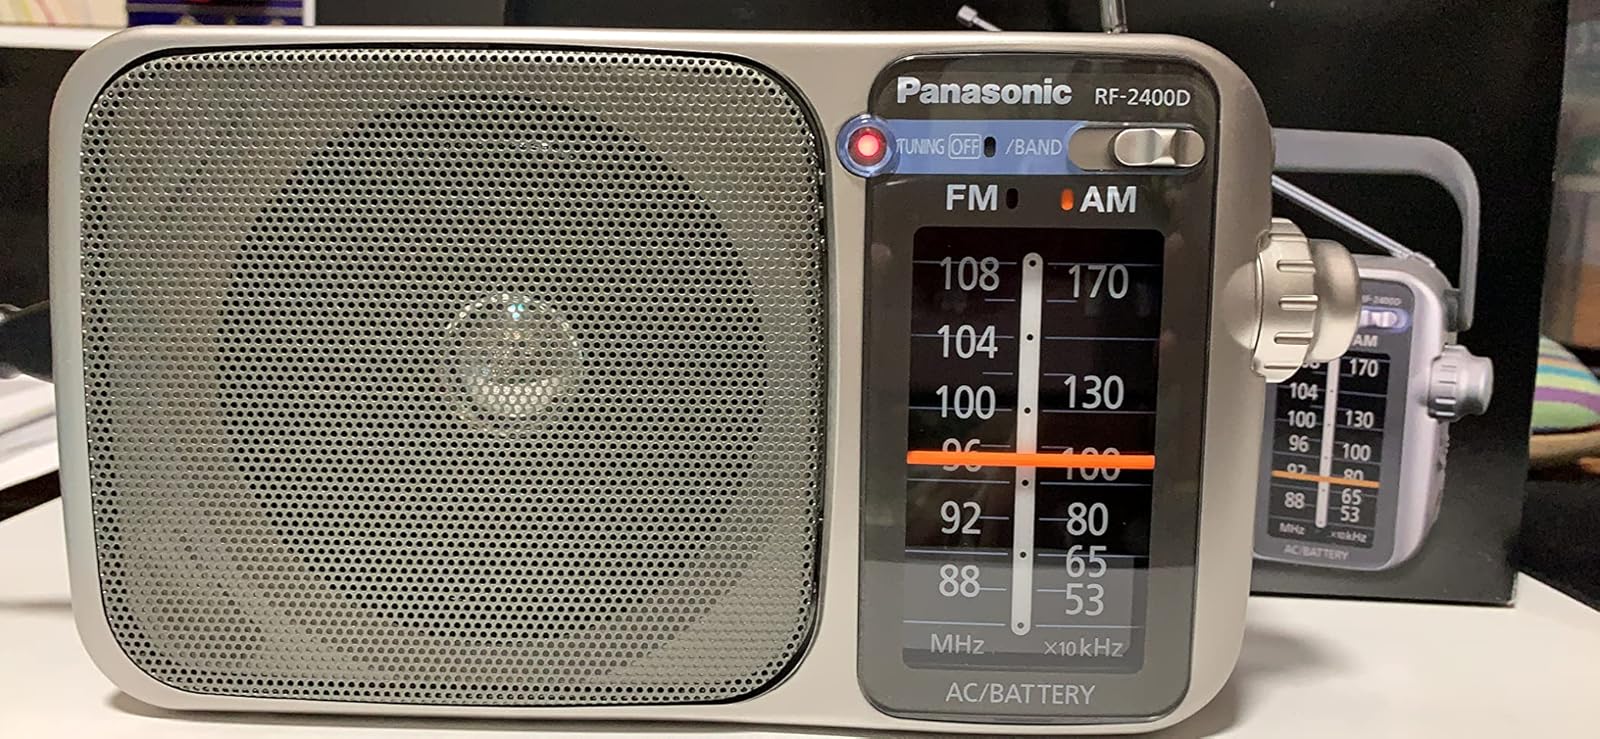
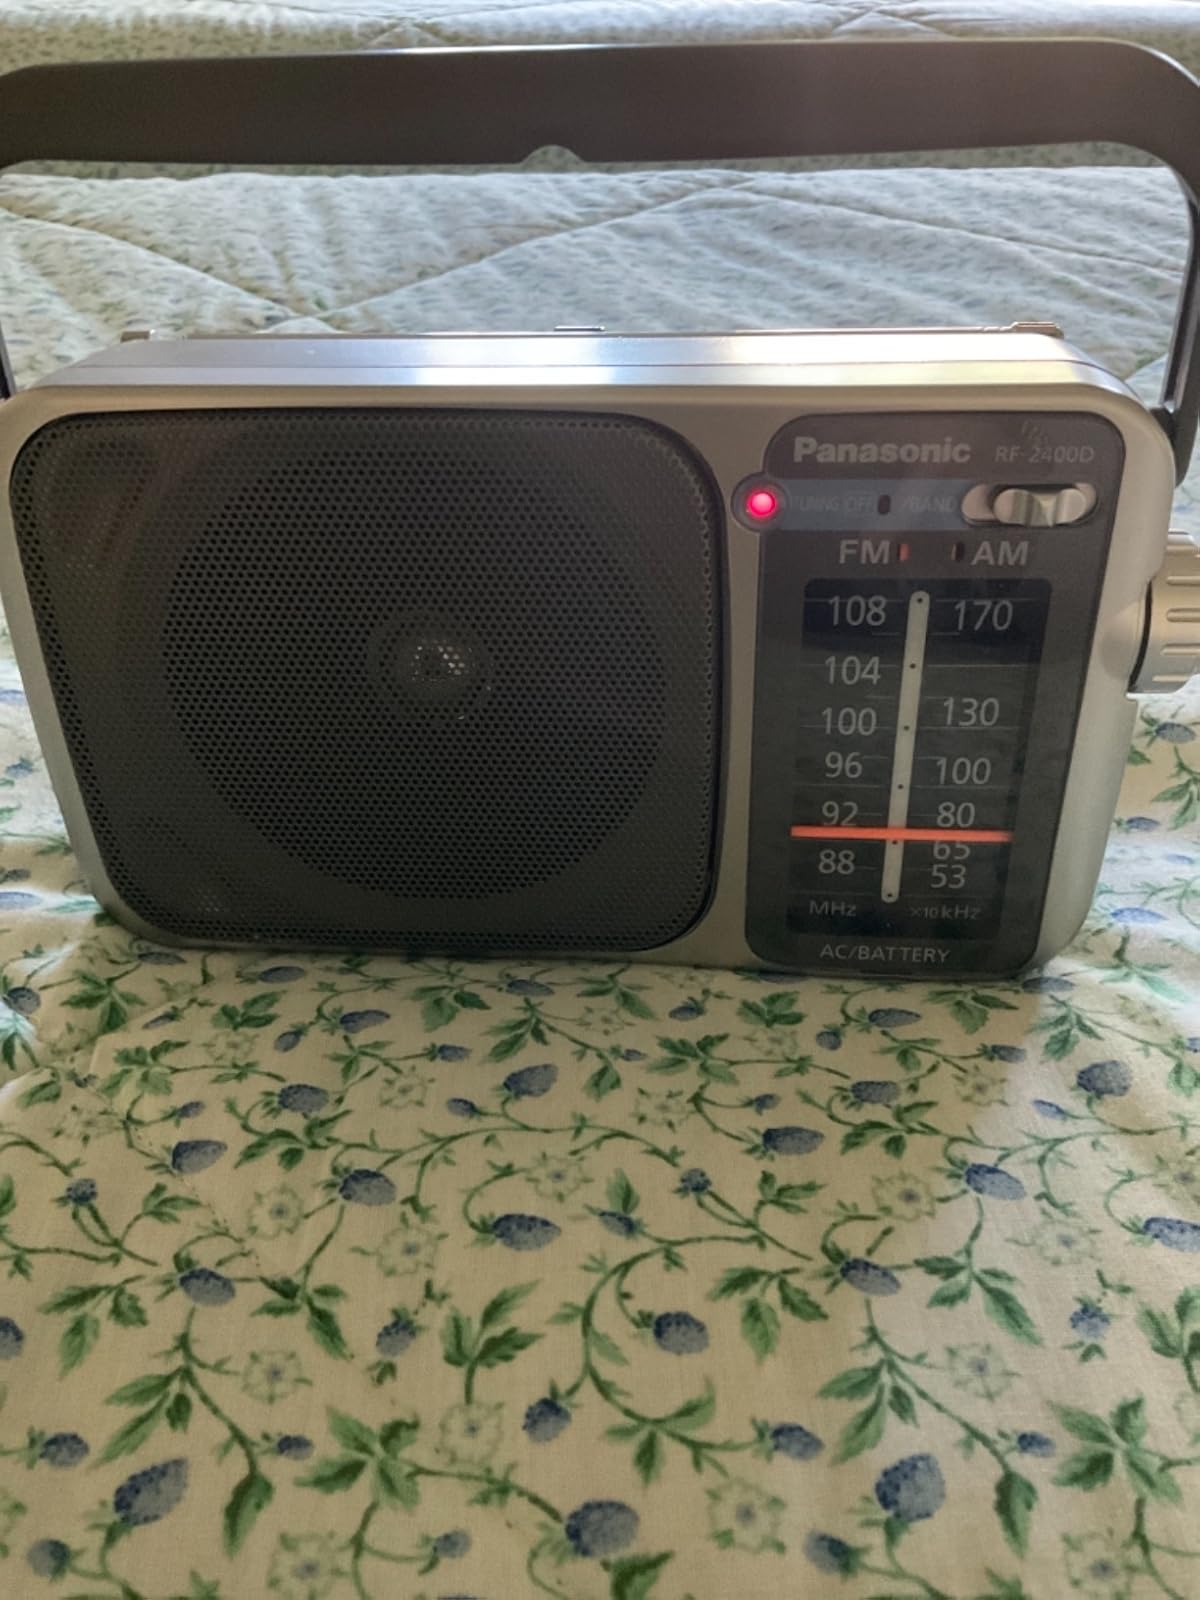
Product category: radio
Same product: yes